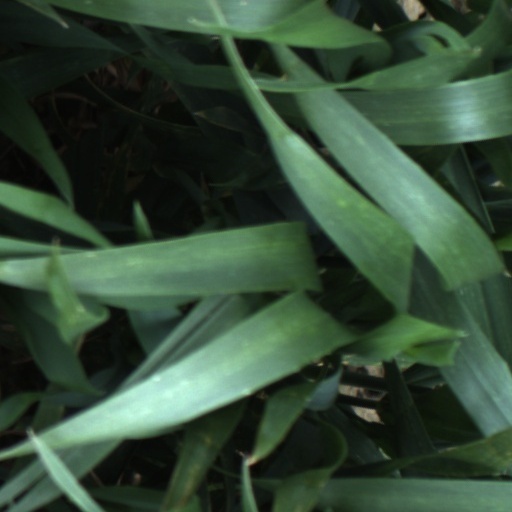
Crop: wheat